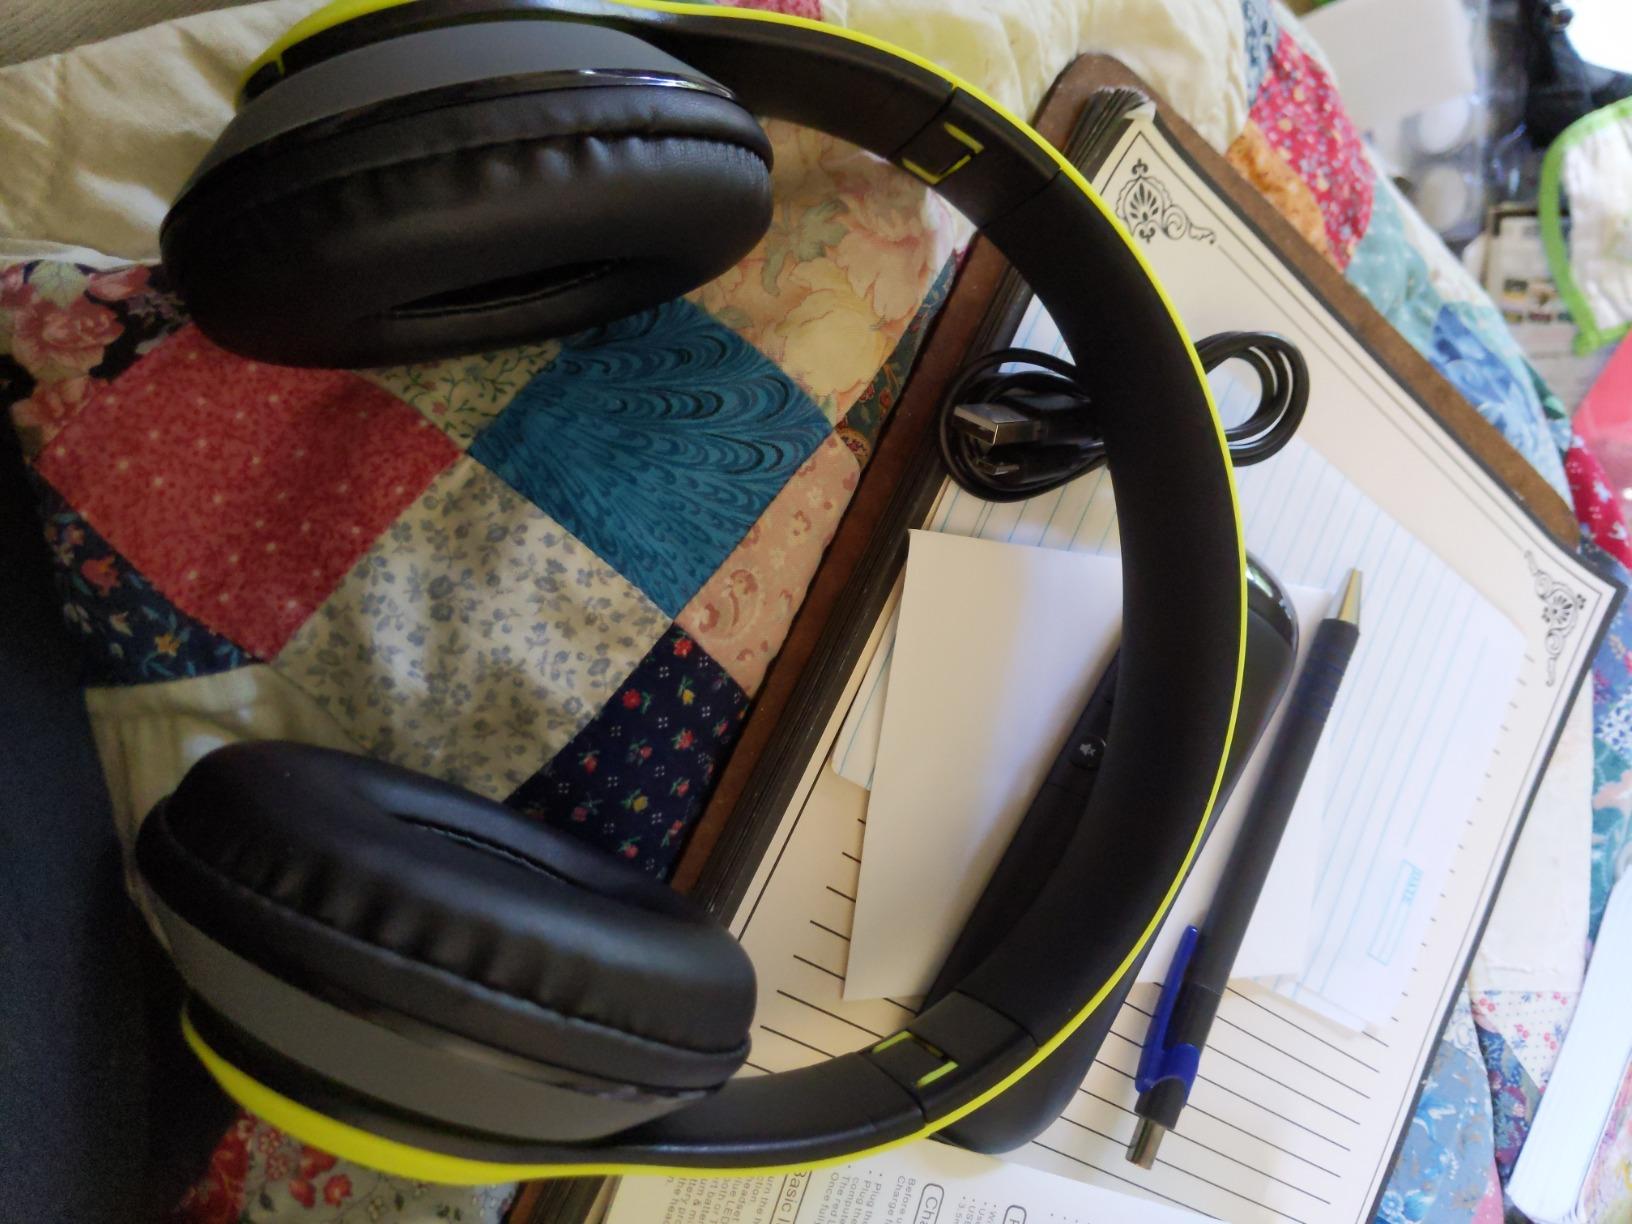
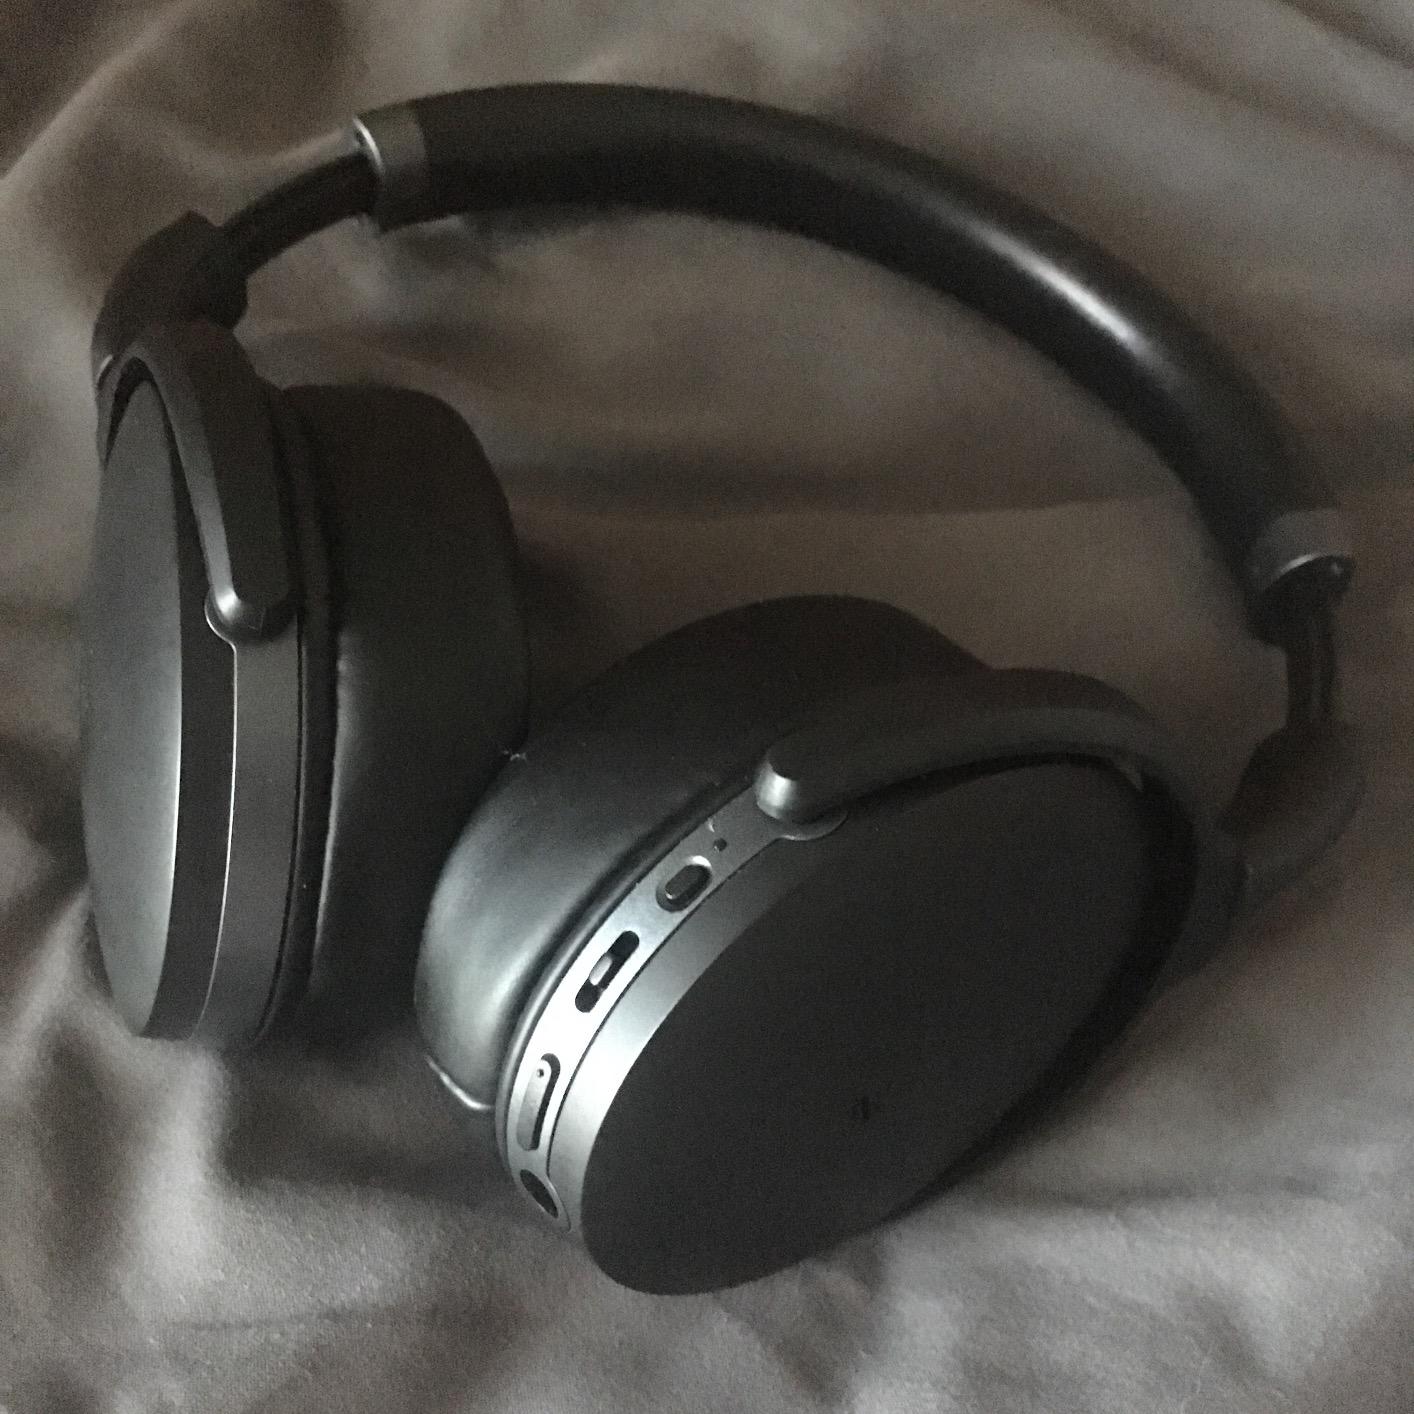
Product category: headphones
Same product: no